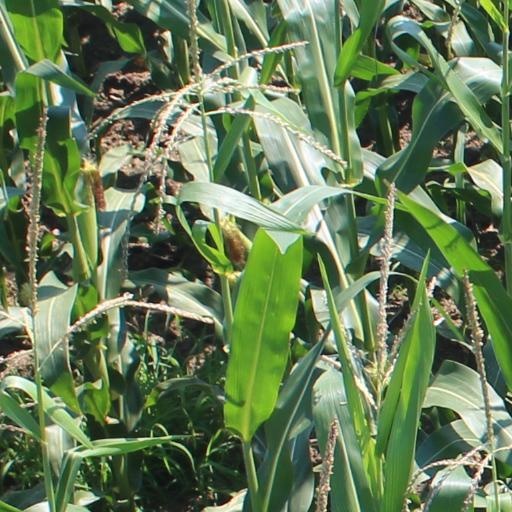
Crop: maize; corn